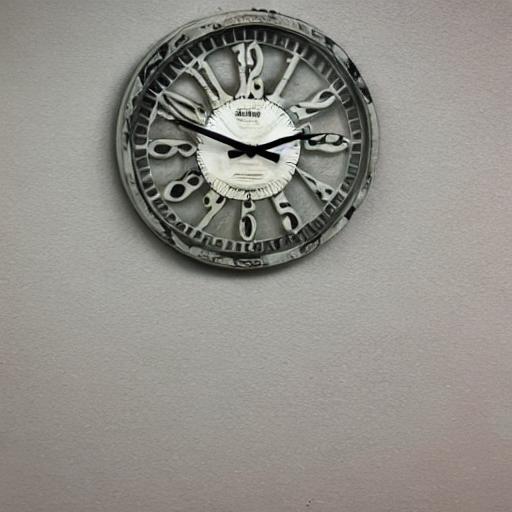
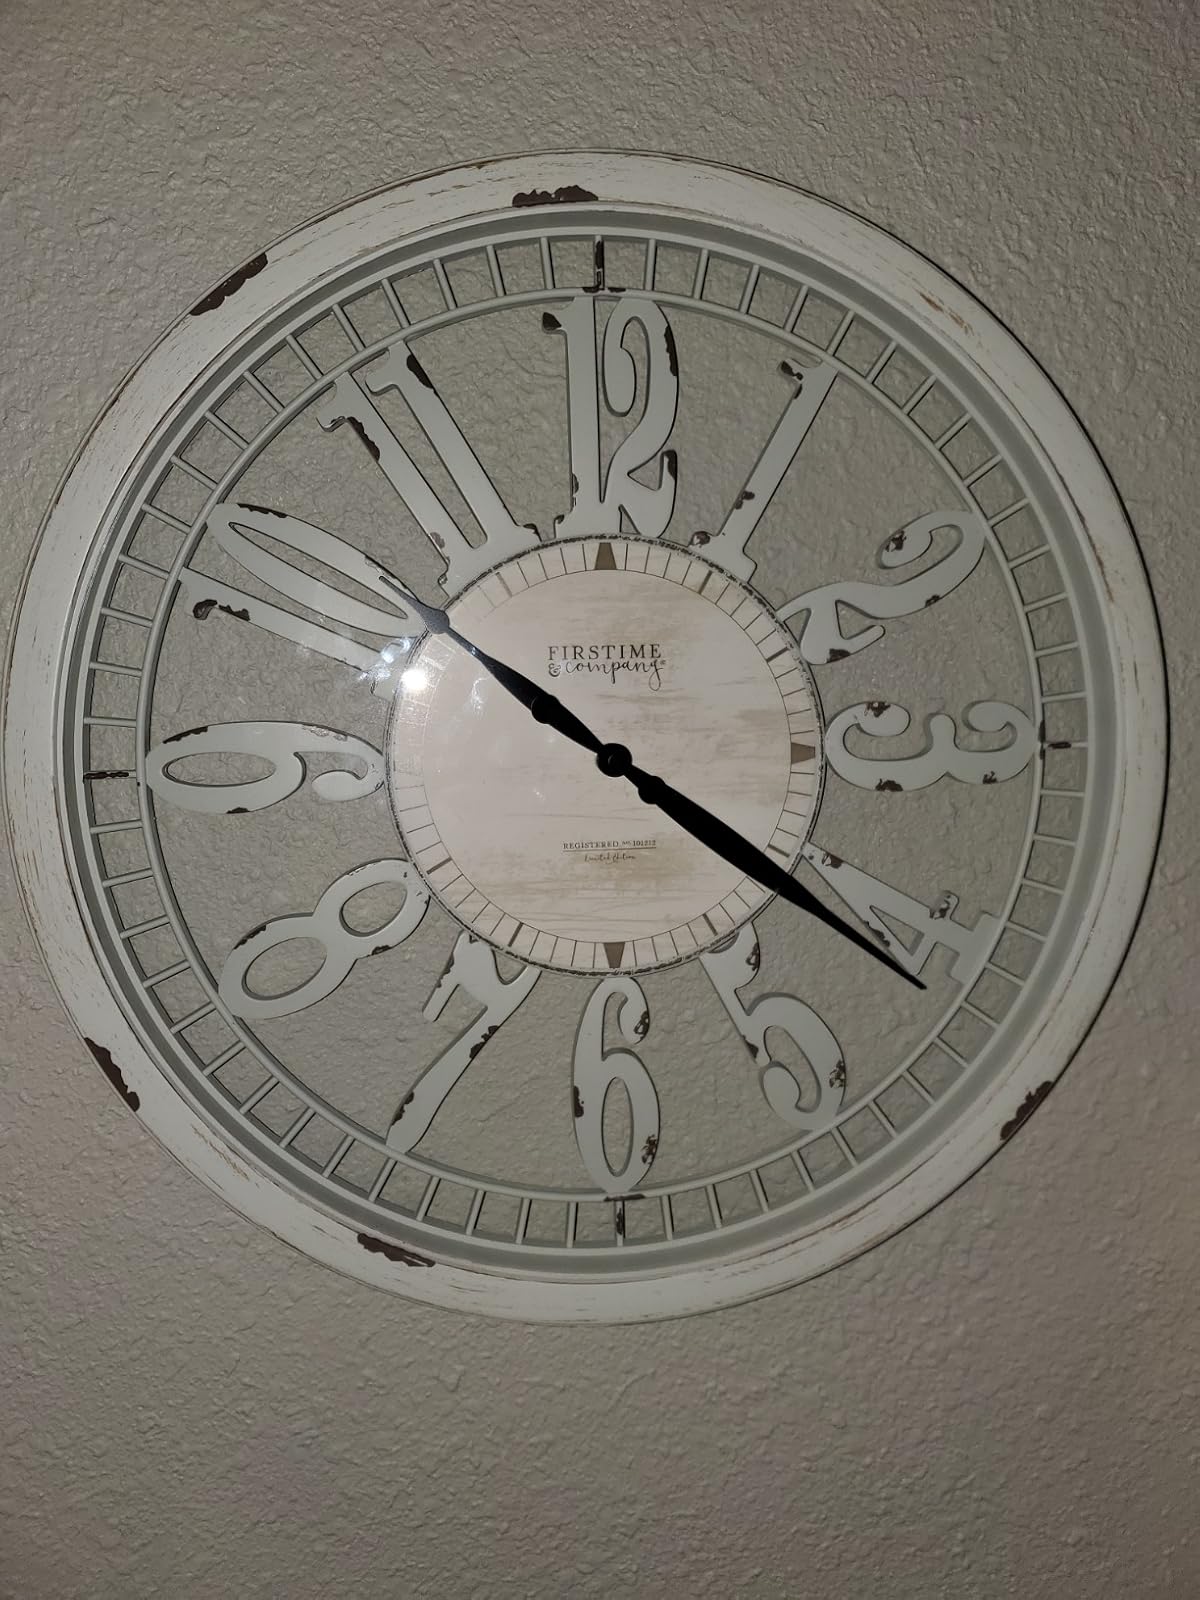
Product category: clock
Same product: no